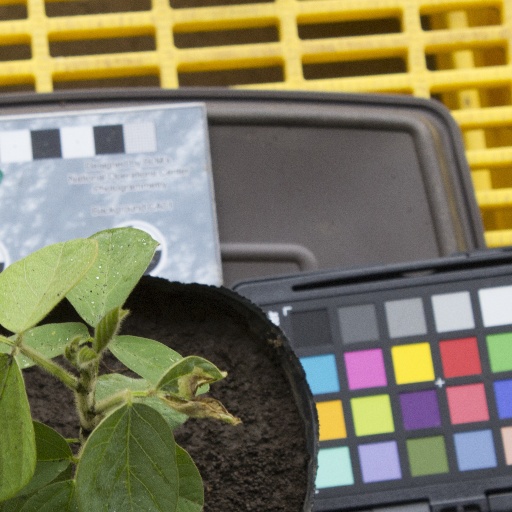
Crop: soybean